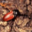
Label: beetle